Dominicans

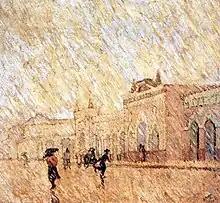
Lluvia en el mercado (English: Rain in the Market), 1942 (Museo de Arte Moderno, Santo Domingo).

Historically, the painting of this time were centered around images connected to national independence, historical scenes, portraits but also landscapes and images of still life. Styles of painting ranged between neoclassicism and romanticism. Between 1920 and 1940 the art scene was influenced by styles of realism and impressionism. Dominican artists were focused on breaking from previous, academic styles in order to develop more independent and individual styles. The artists of the times were Celeste Woss y Gil (1890–1985), Jaime Colson (1901–1975), Yoryi O. Morel (1906–1979) and Darío Suro (1917–1997).